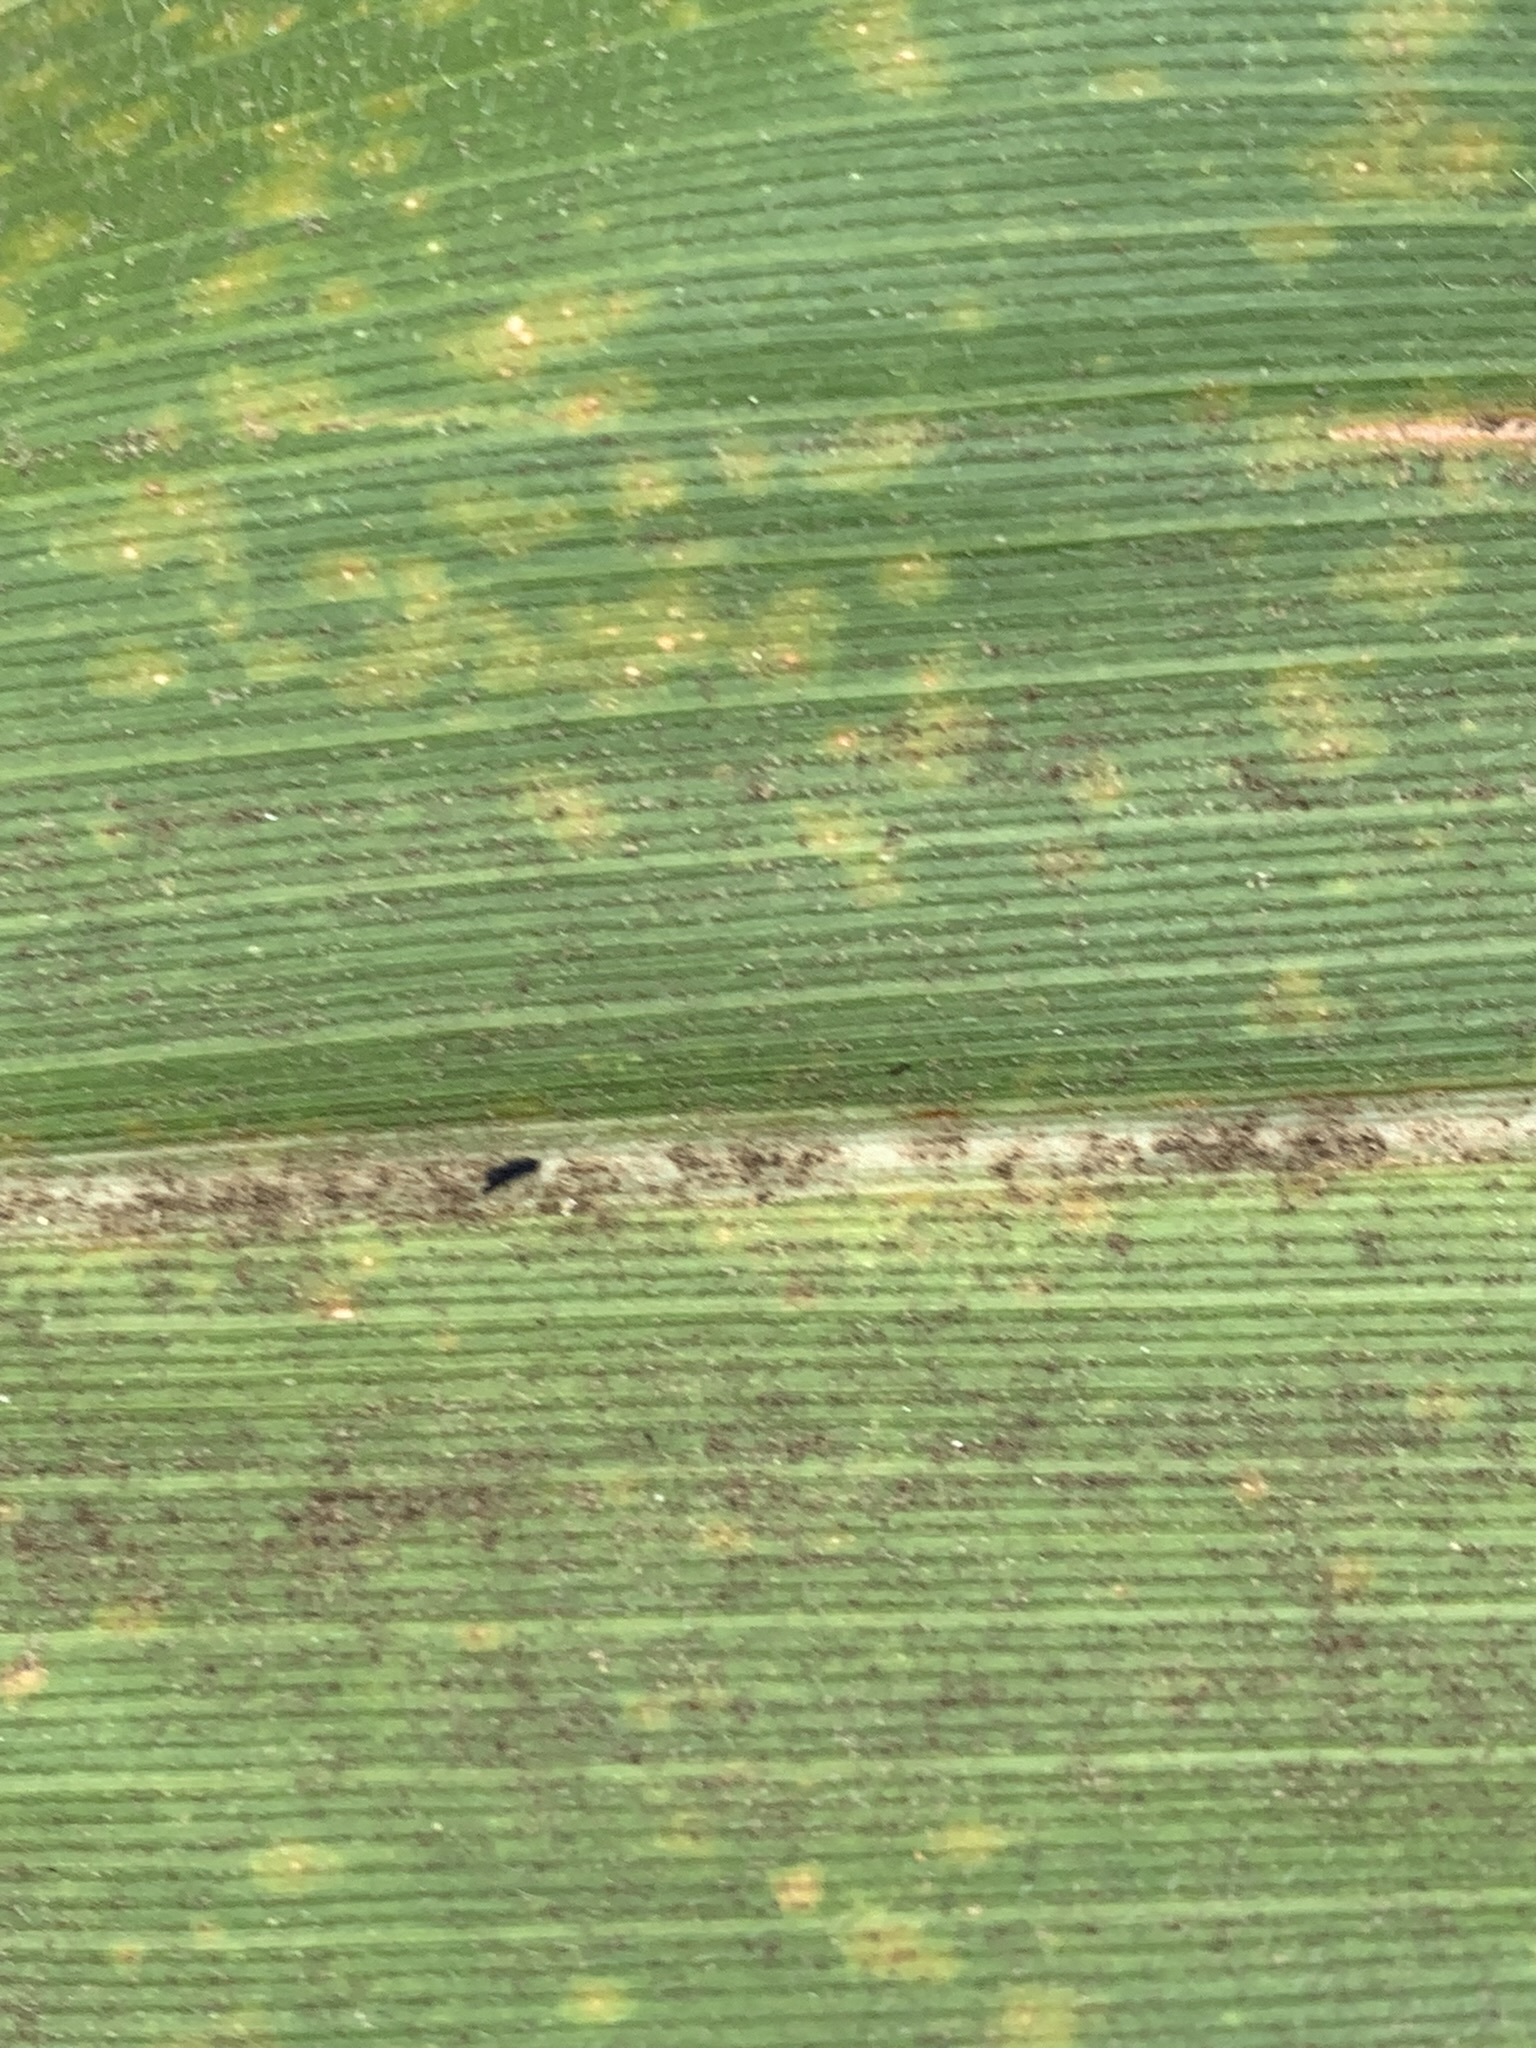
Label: MLN